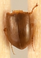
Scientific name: Amara quenseli
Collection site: Onaqui NEON (ONAQ), plot ONAQ_016